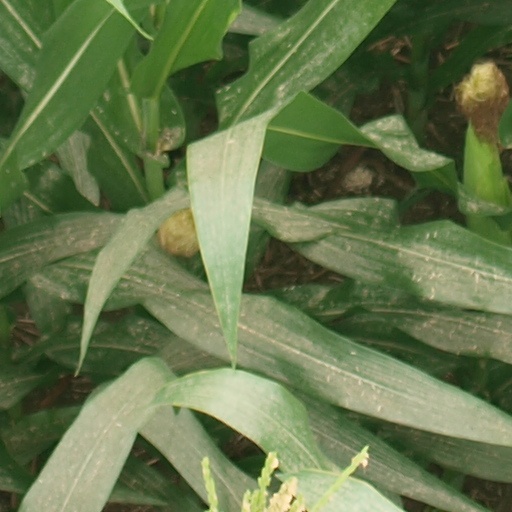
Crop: maize; corn